Leon Wilkeson

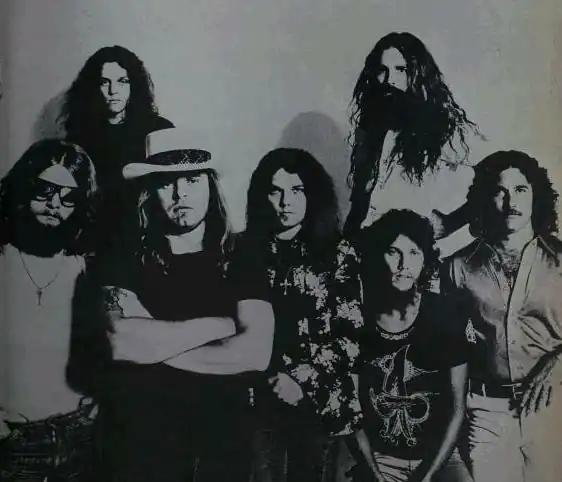
Lynyrd Skynyrd in 1977 (from left to right): Leon Wilkeson, Allen Collins, Ronnie Van Zant, Gary Rossington, Steve Gaines, Artimus Pyle and Billy Powell

Wilkeson acquired a "Fenderbird" bass from John Entwistle. The Fenderbird bass mated a custom made Gibson Thunderbird body to a Fender Precision Bass neck. Wilkeson can be seen playing this bass in a 1975 Lynyrd Skynyrd performance on the British TV series "The Old Grey Whistle Test".